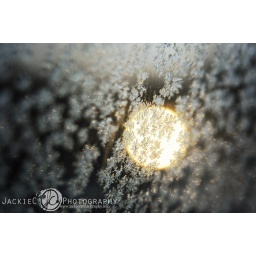
Frost on a car window with the rising sun in the background.